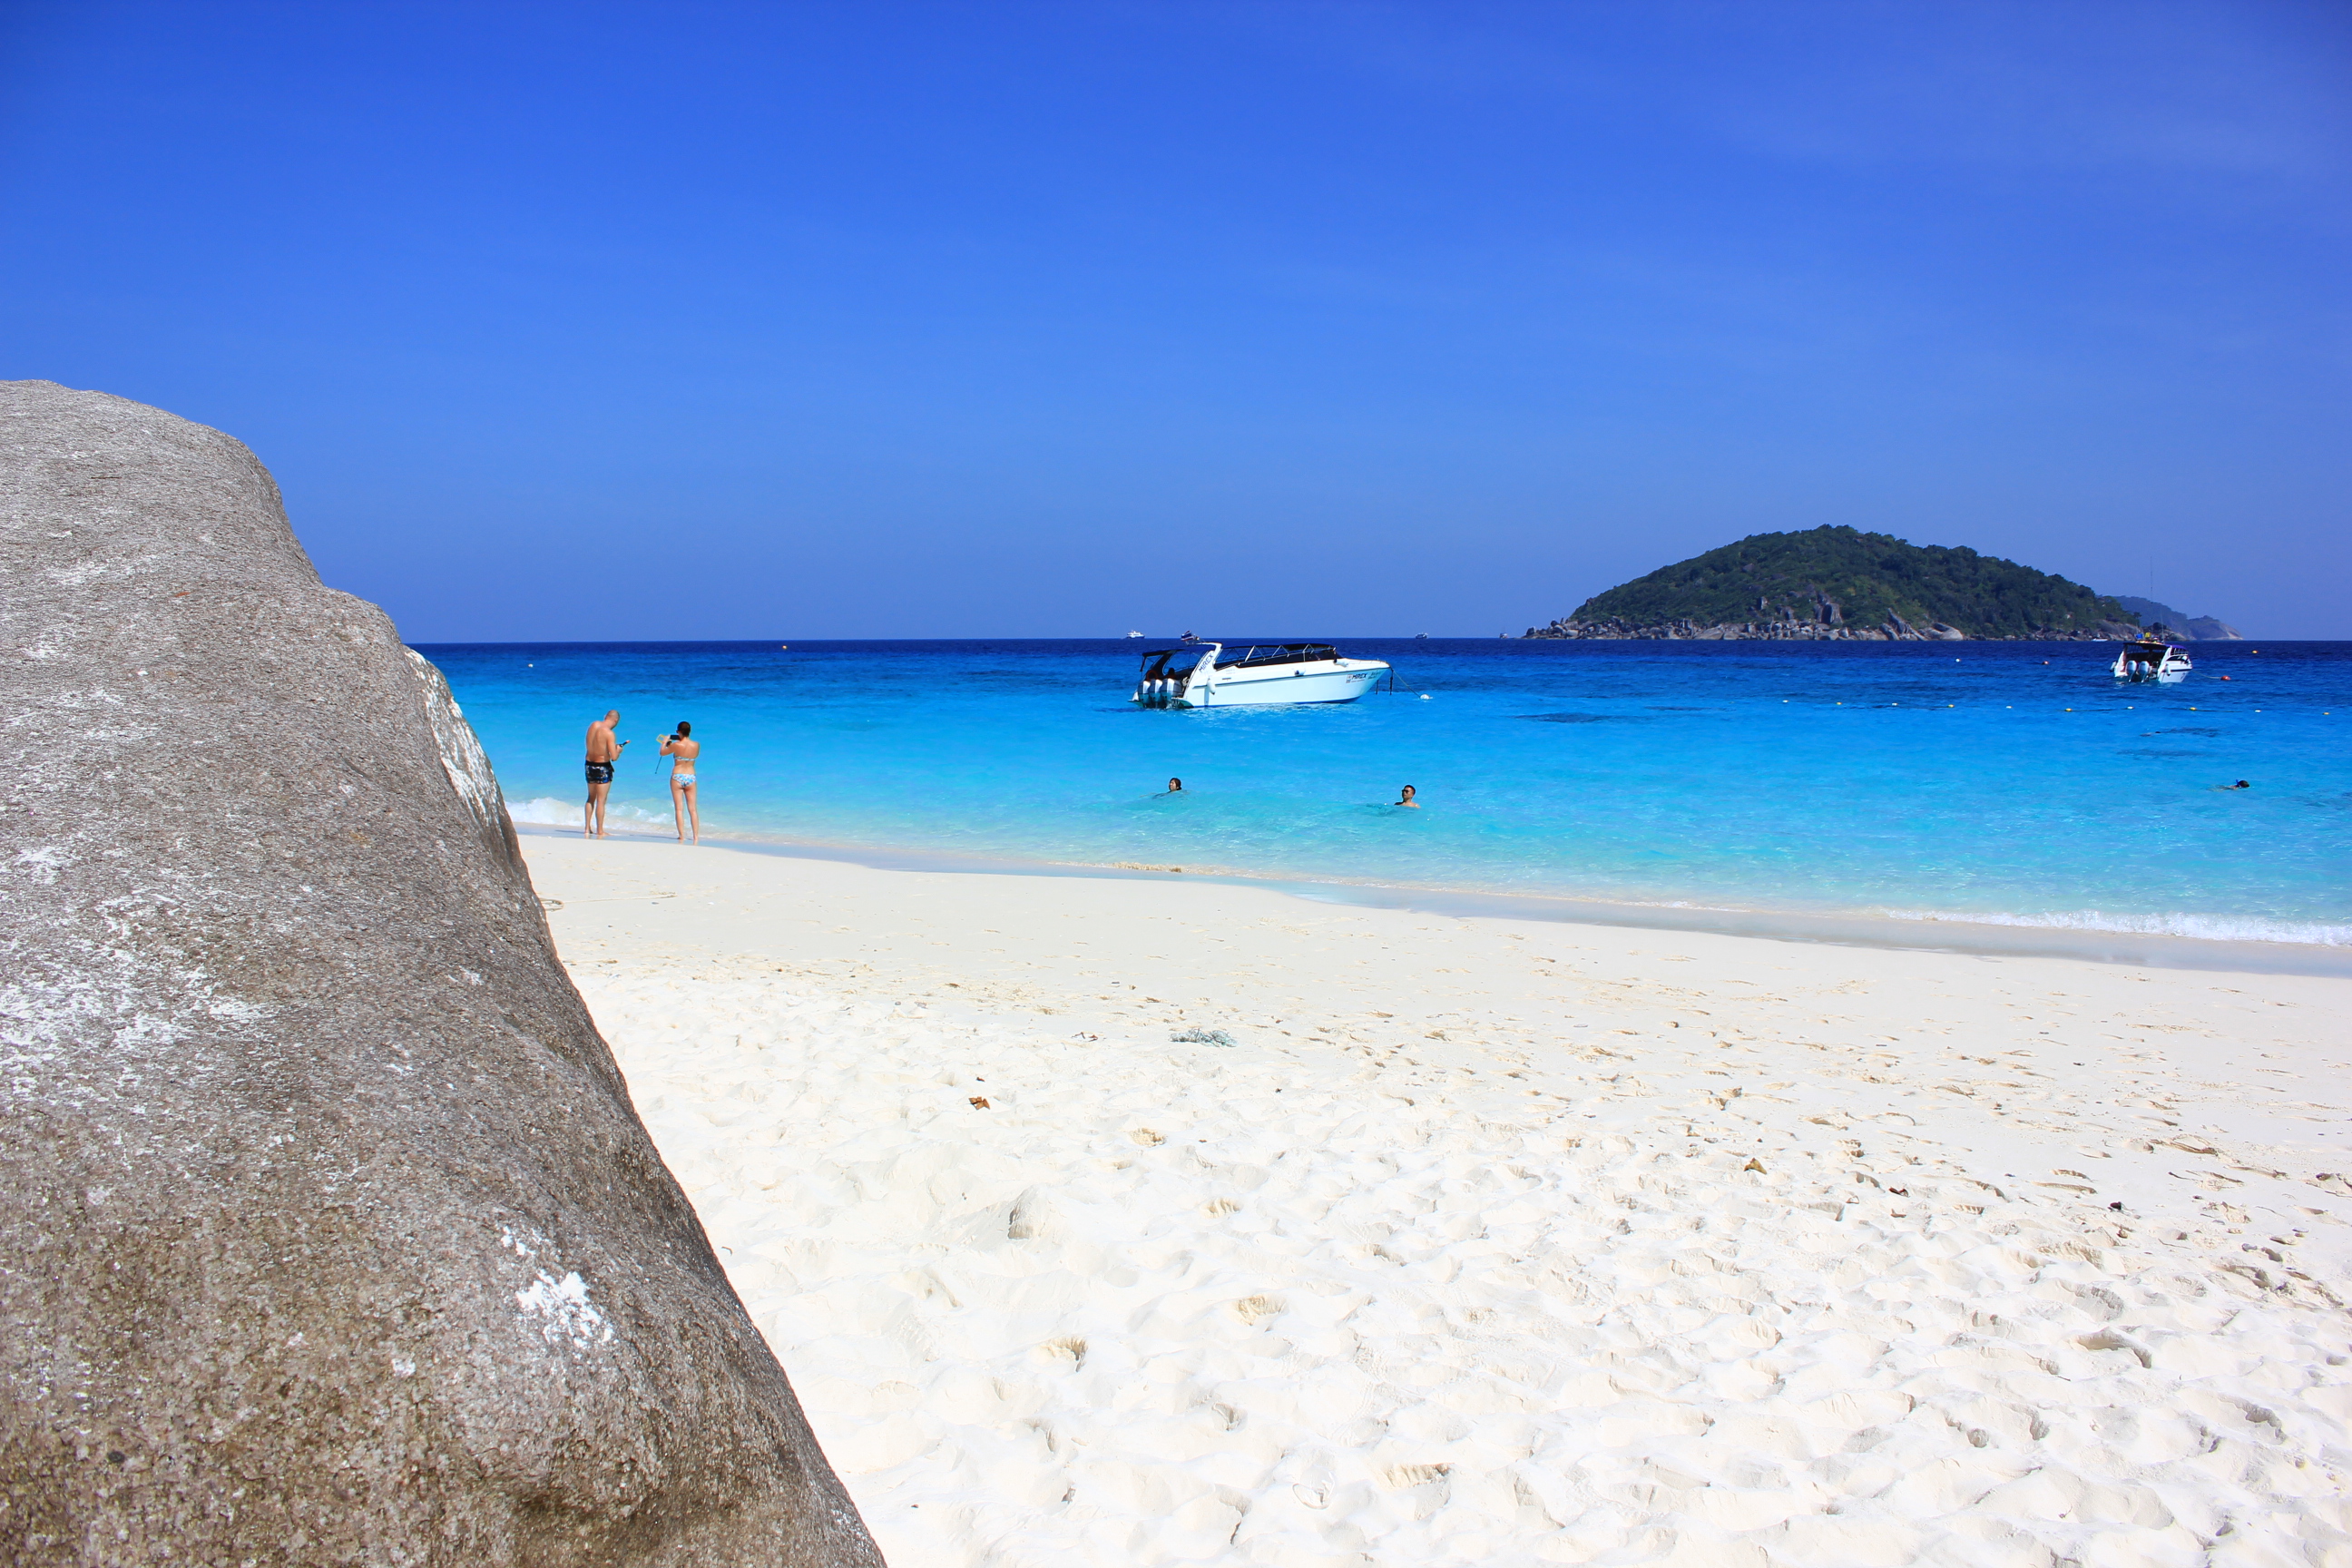
sea, body of water, beach, coast, coastal and oceanic landforms, shore, ocean, blue, vacation, sky, azure, bay, tropics, sand, caribbean, tourism, bight, water, lagoon, summer, headland, promontory, tree, calm, horizon, island, rock, holiday, landscape, cape, travel, cove, leisure, inlet